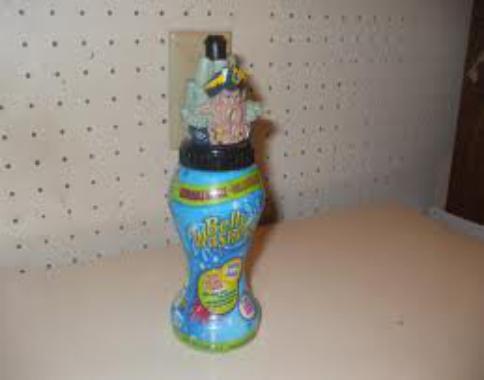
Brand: Bellywashers
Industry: Food